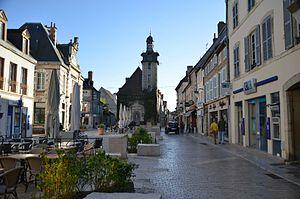
Beffroi de Nuits Saint Georges
Nuits-Saint-Georges est une commune française située dans le département de la Côte-d'Or, en région Bourgogne-Franche-Comté.
Le beffroi de Nuits-Saint-Georges est un beffroi d'inspiration flamande du XVIIᵉ siècle à Nuits-Saint-Georges en Côte-d'Or en Bourgogne-Franche-Comté. Il est inscrit aux monuments historiques depuis le 24 janvier 1947.